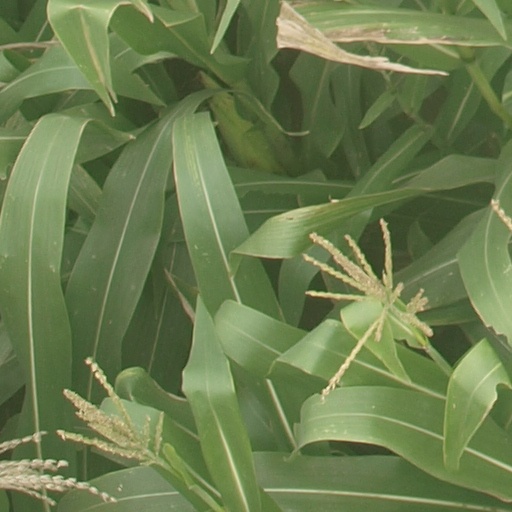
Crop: maize; corn